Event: Typhoon Ruby
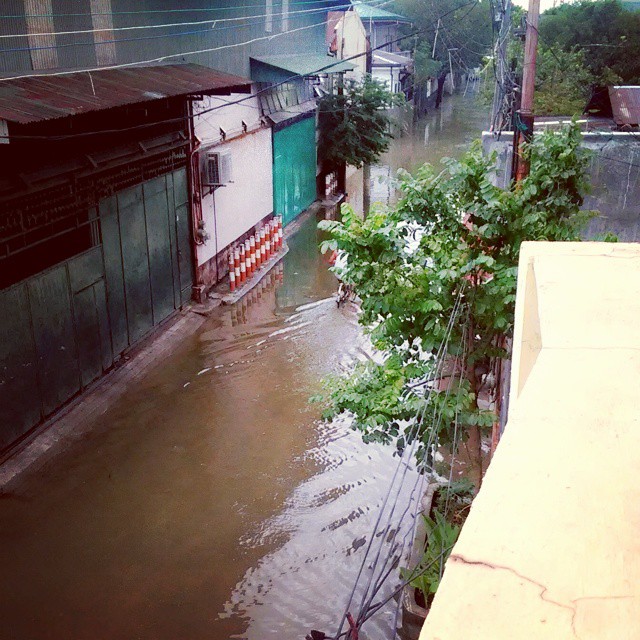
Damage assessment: damage